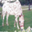
Label: horse